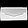
Label: Bag